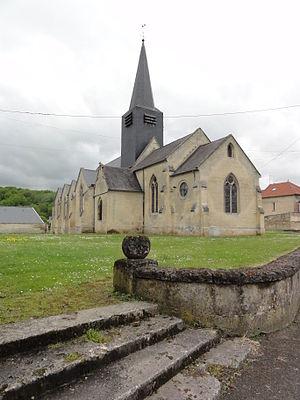
L'église de la Nativité-de-la-Sainte-Vierge est une église située à Fourdrain, en France.